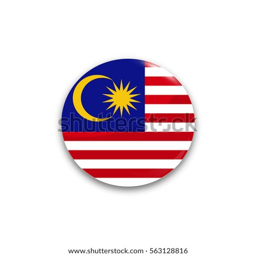
round button national flag with the reflection of light and shadow realistic .